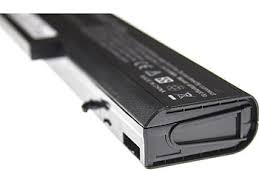
Waste category: battery